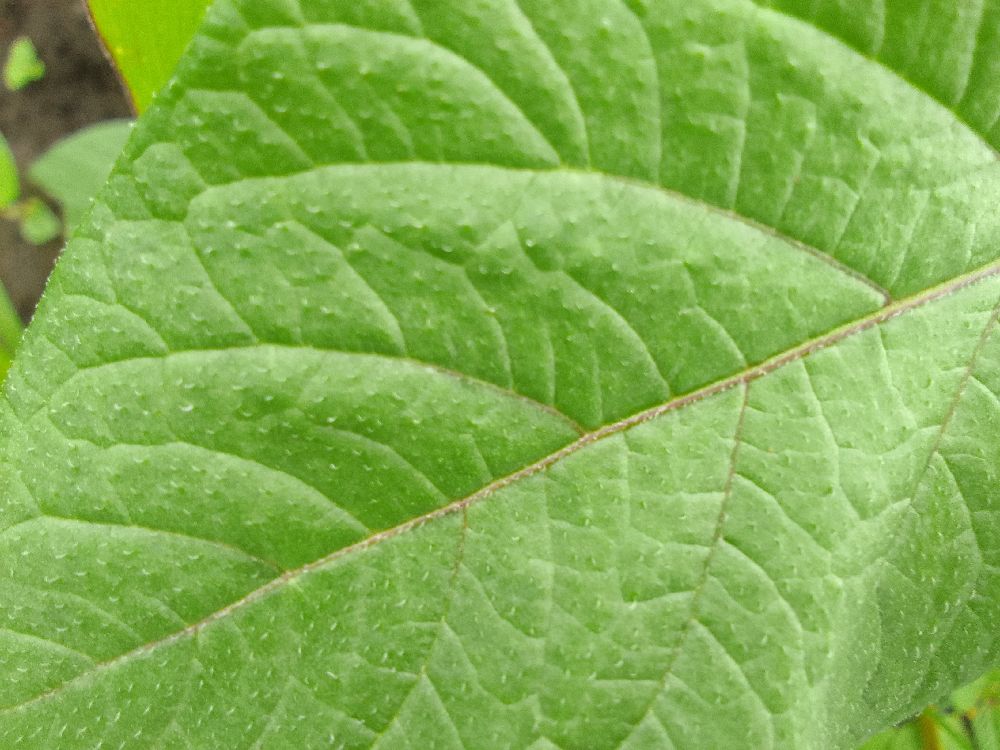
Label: Healthy